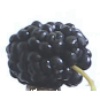
Label: mulberry